Death squad

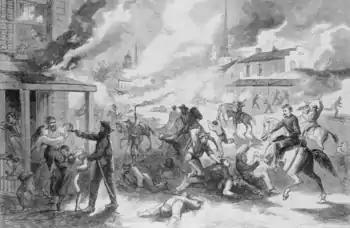
Quantrill's 1863 raid burned the town of Lawrence and killed 164 defenders.

Beginning in the 1850s, pro-slavery Bushwhackers and anti-slavery Jayhawkers waged war against each other in the Kansas Territory. Due to the horrific atrocities committed by both sides against civilians, the territory was dubbed "Bleeding Kansas". After the American Civil War began, the fraternal bloodshed increased.